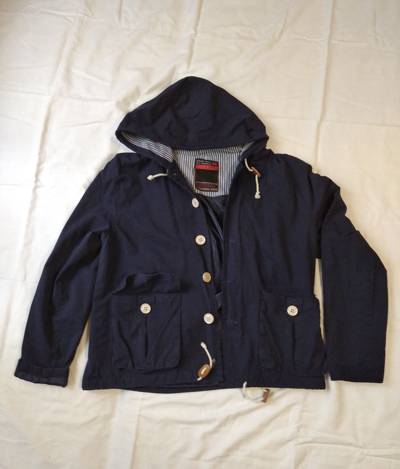
Waste category: clothes